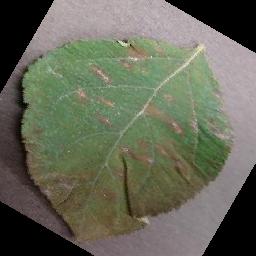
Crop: apple
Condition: cedar_rust